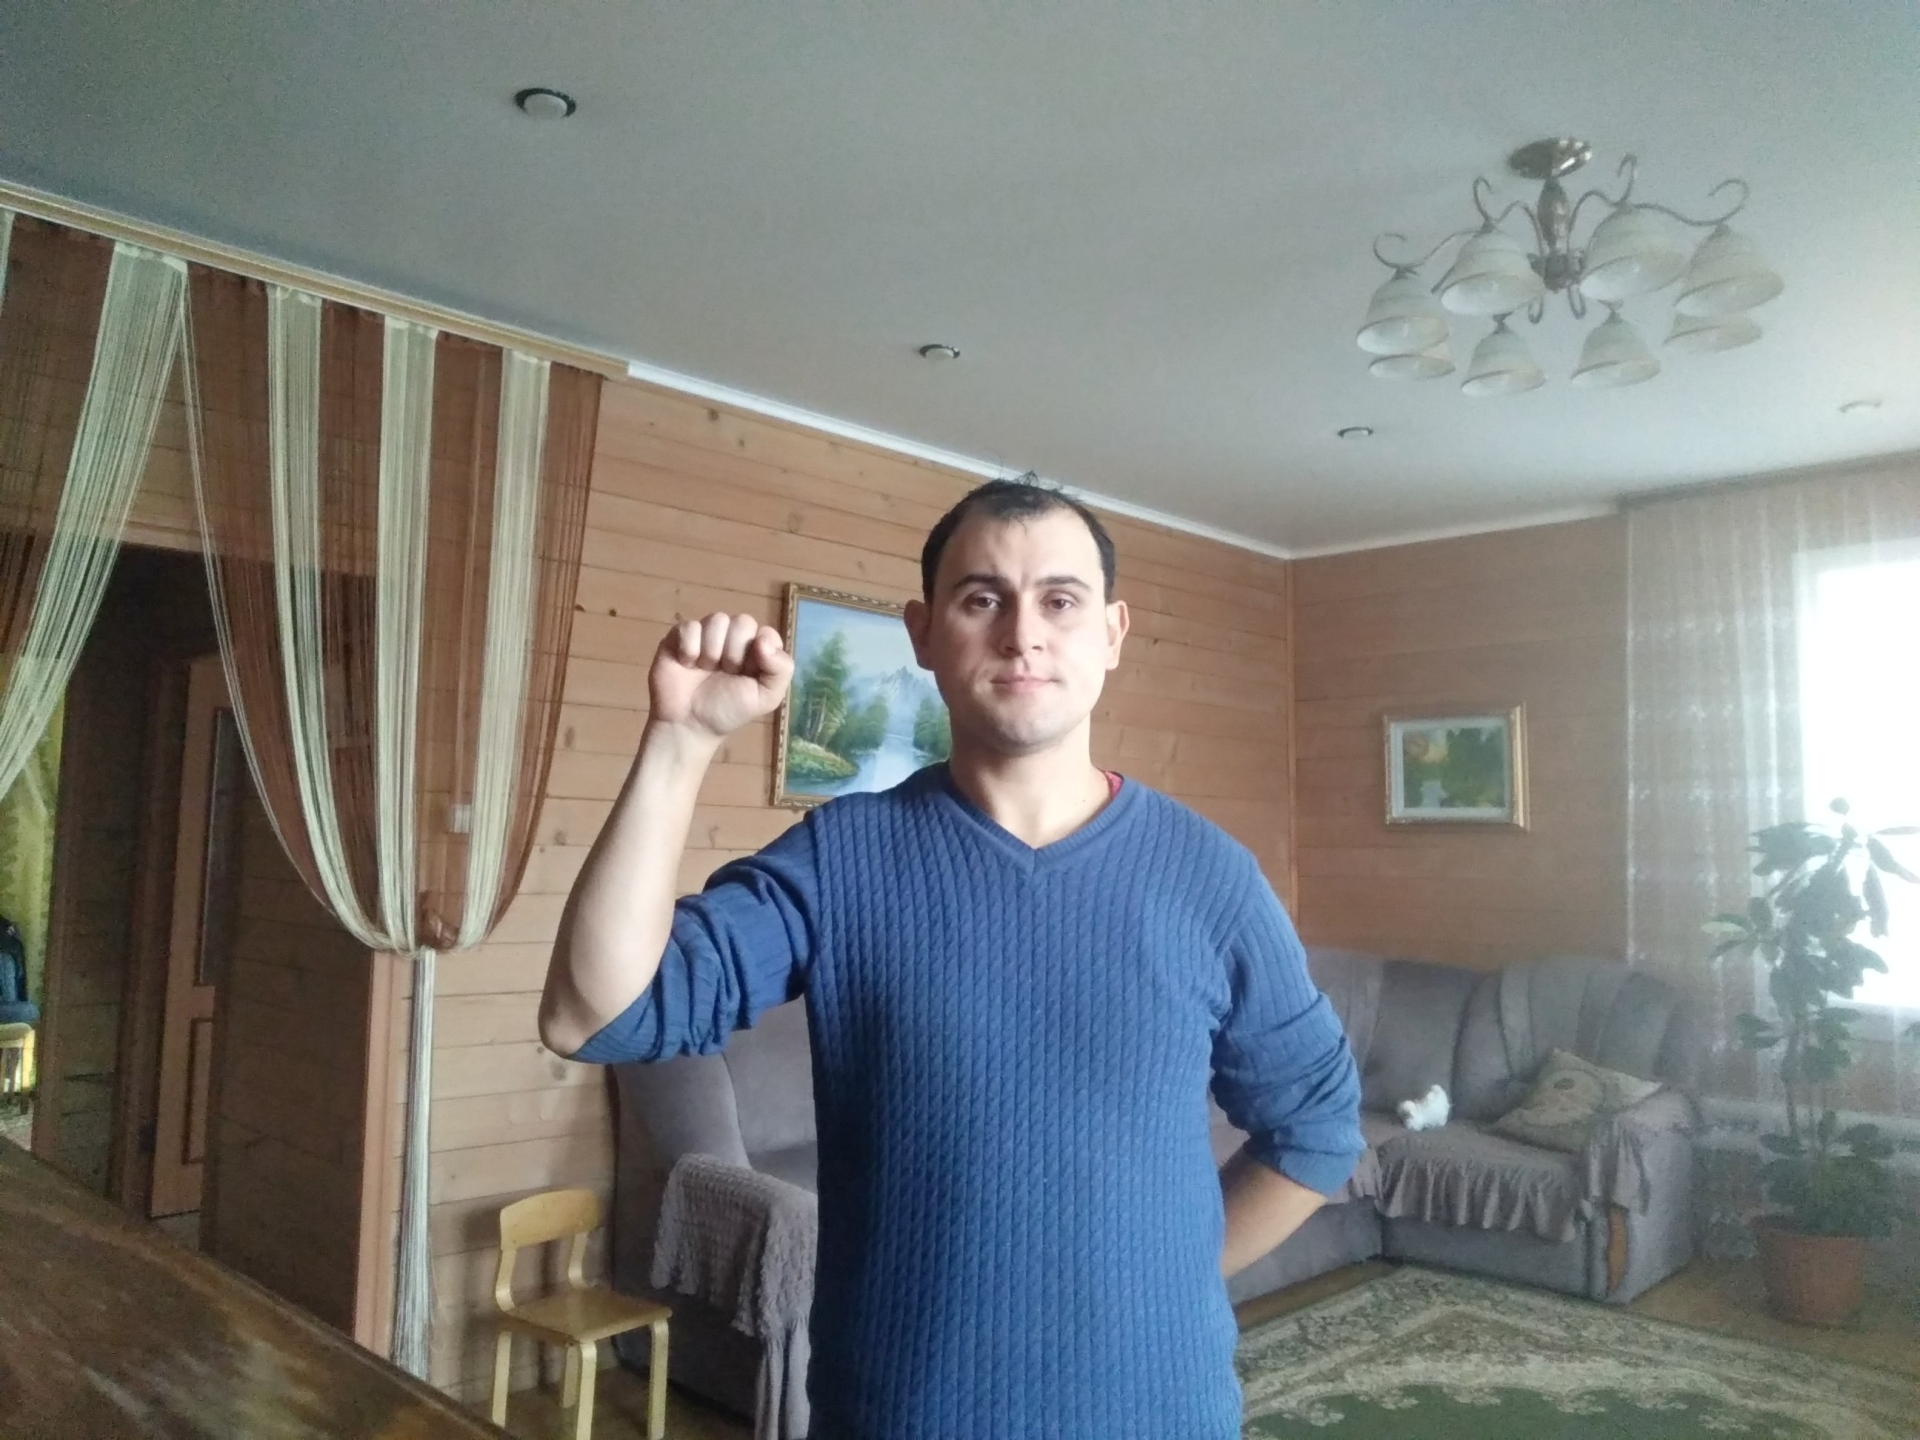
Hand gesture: fist